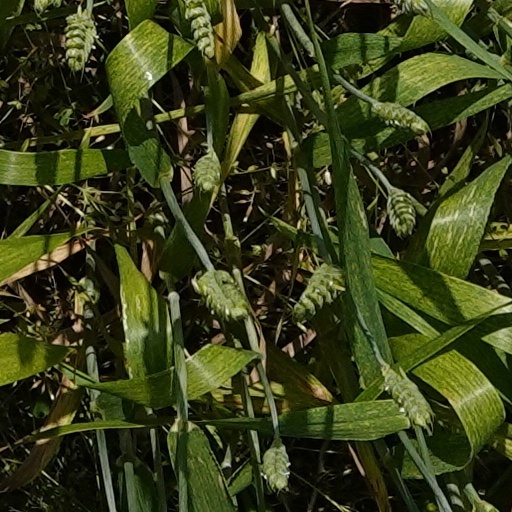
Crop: wheat